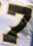
Number: 7